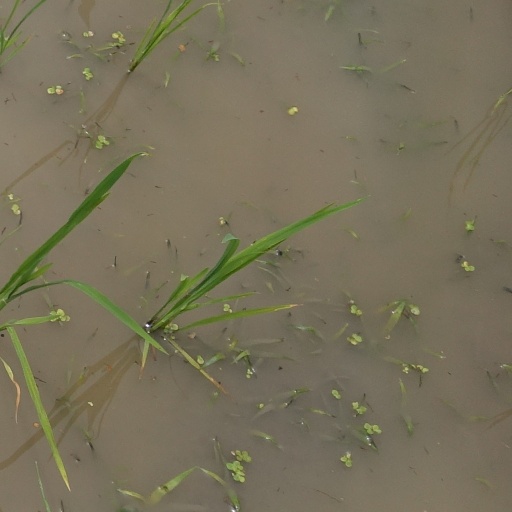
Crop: rice